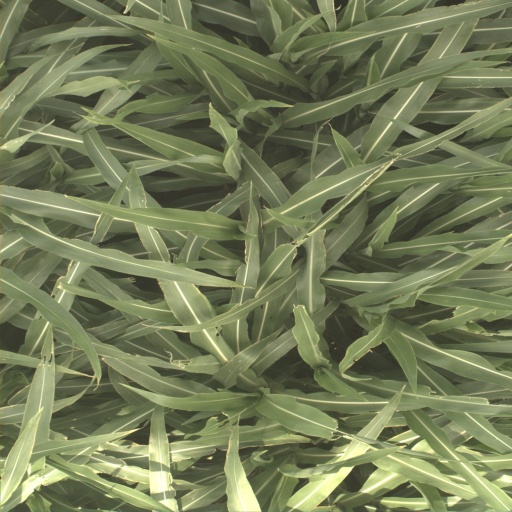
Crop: sorghum